Alda Teodorani

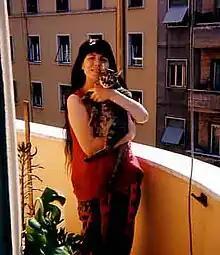
Alda Teodorani with her cat Pumino

Alda Teodorani (born 1968) is an Italian writer. She has been defined as the "queen of Italian dark". The director Dario Argento has said "Alda Teodorani's stories are like my deepest nightmares." She made her debut in 1990 with the publication of "Non hai capito" in the "Nero Italiano 27 racconti metropolitani" anthology.